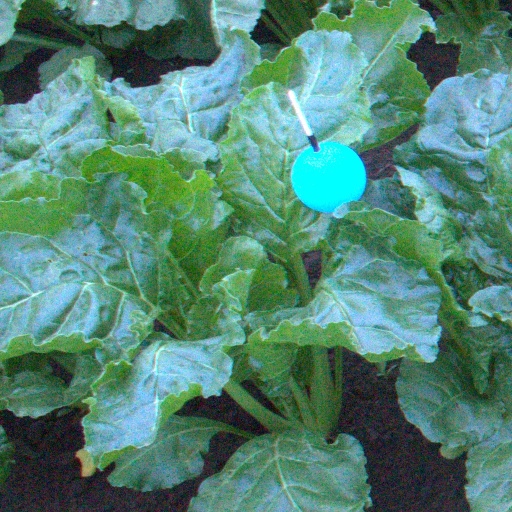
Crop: sugar beet